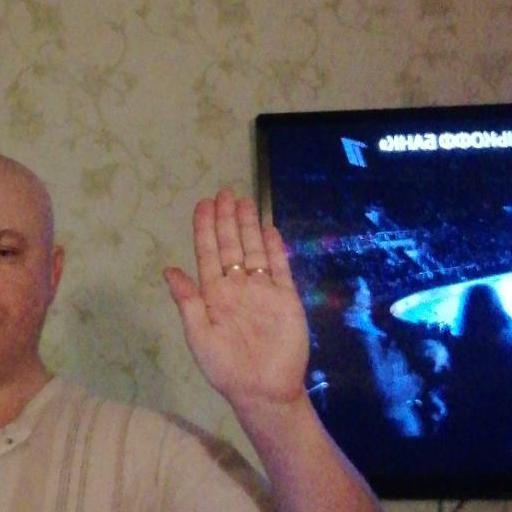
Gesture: stop